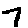
Label: 7